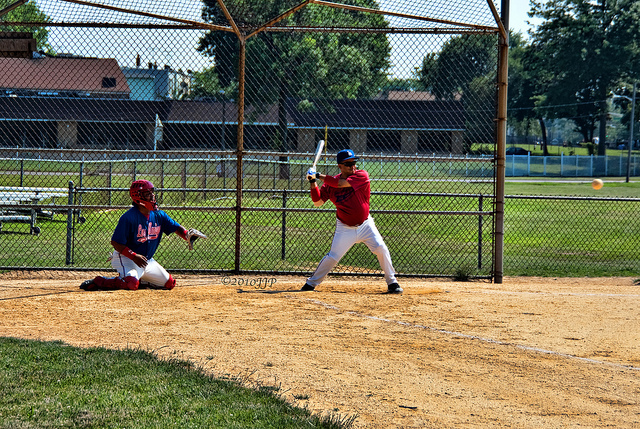
hai người đàn ông đang chơi bóng chày trên sân